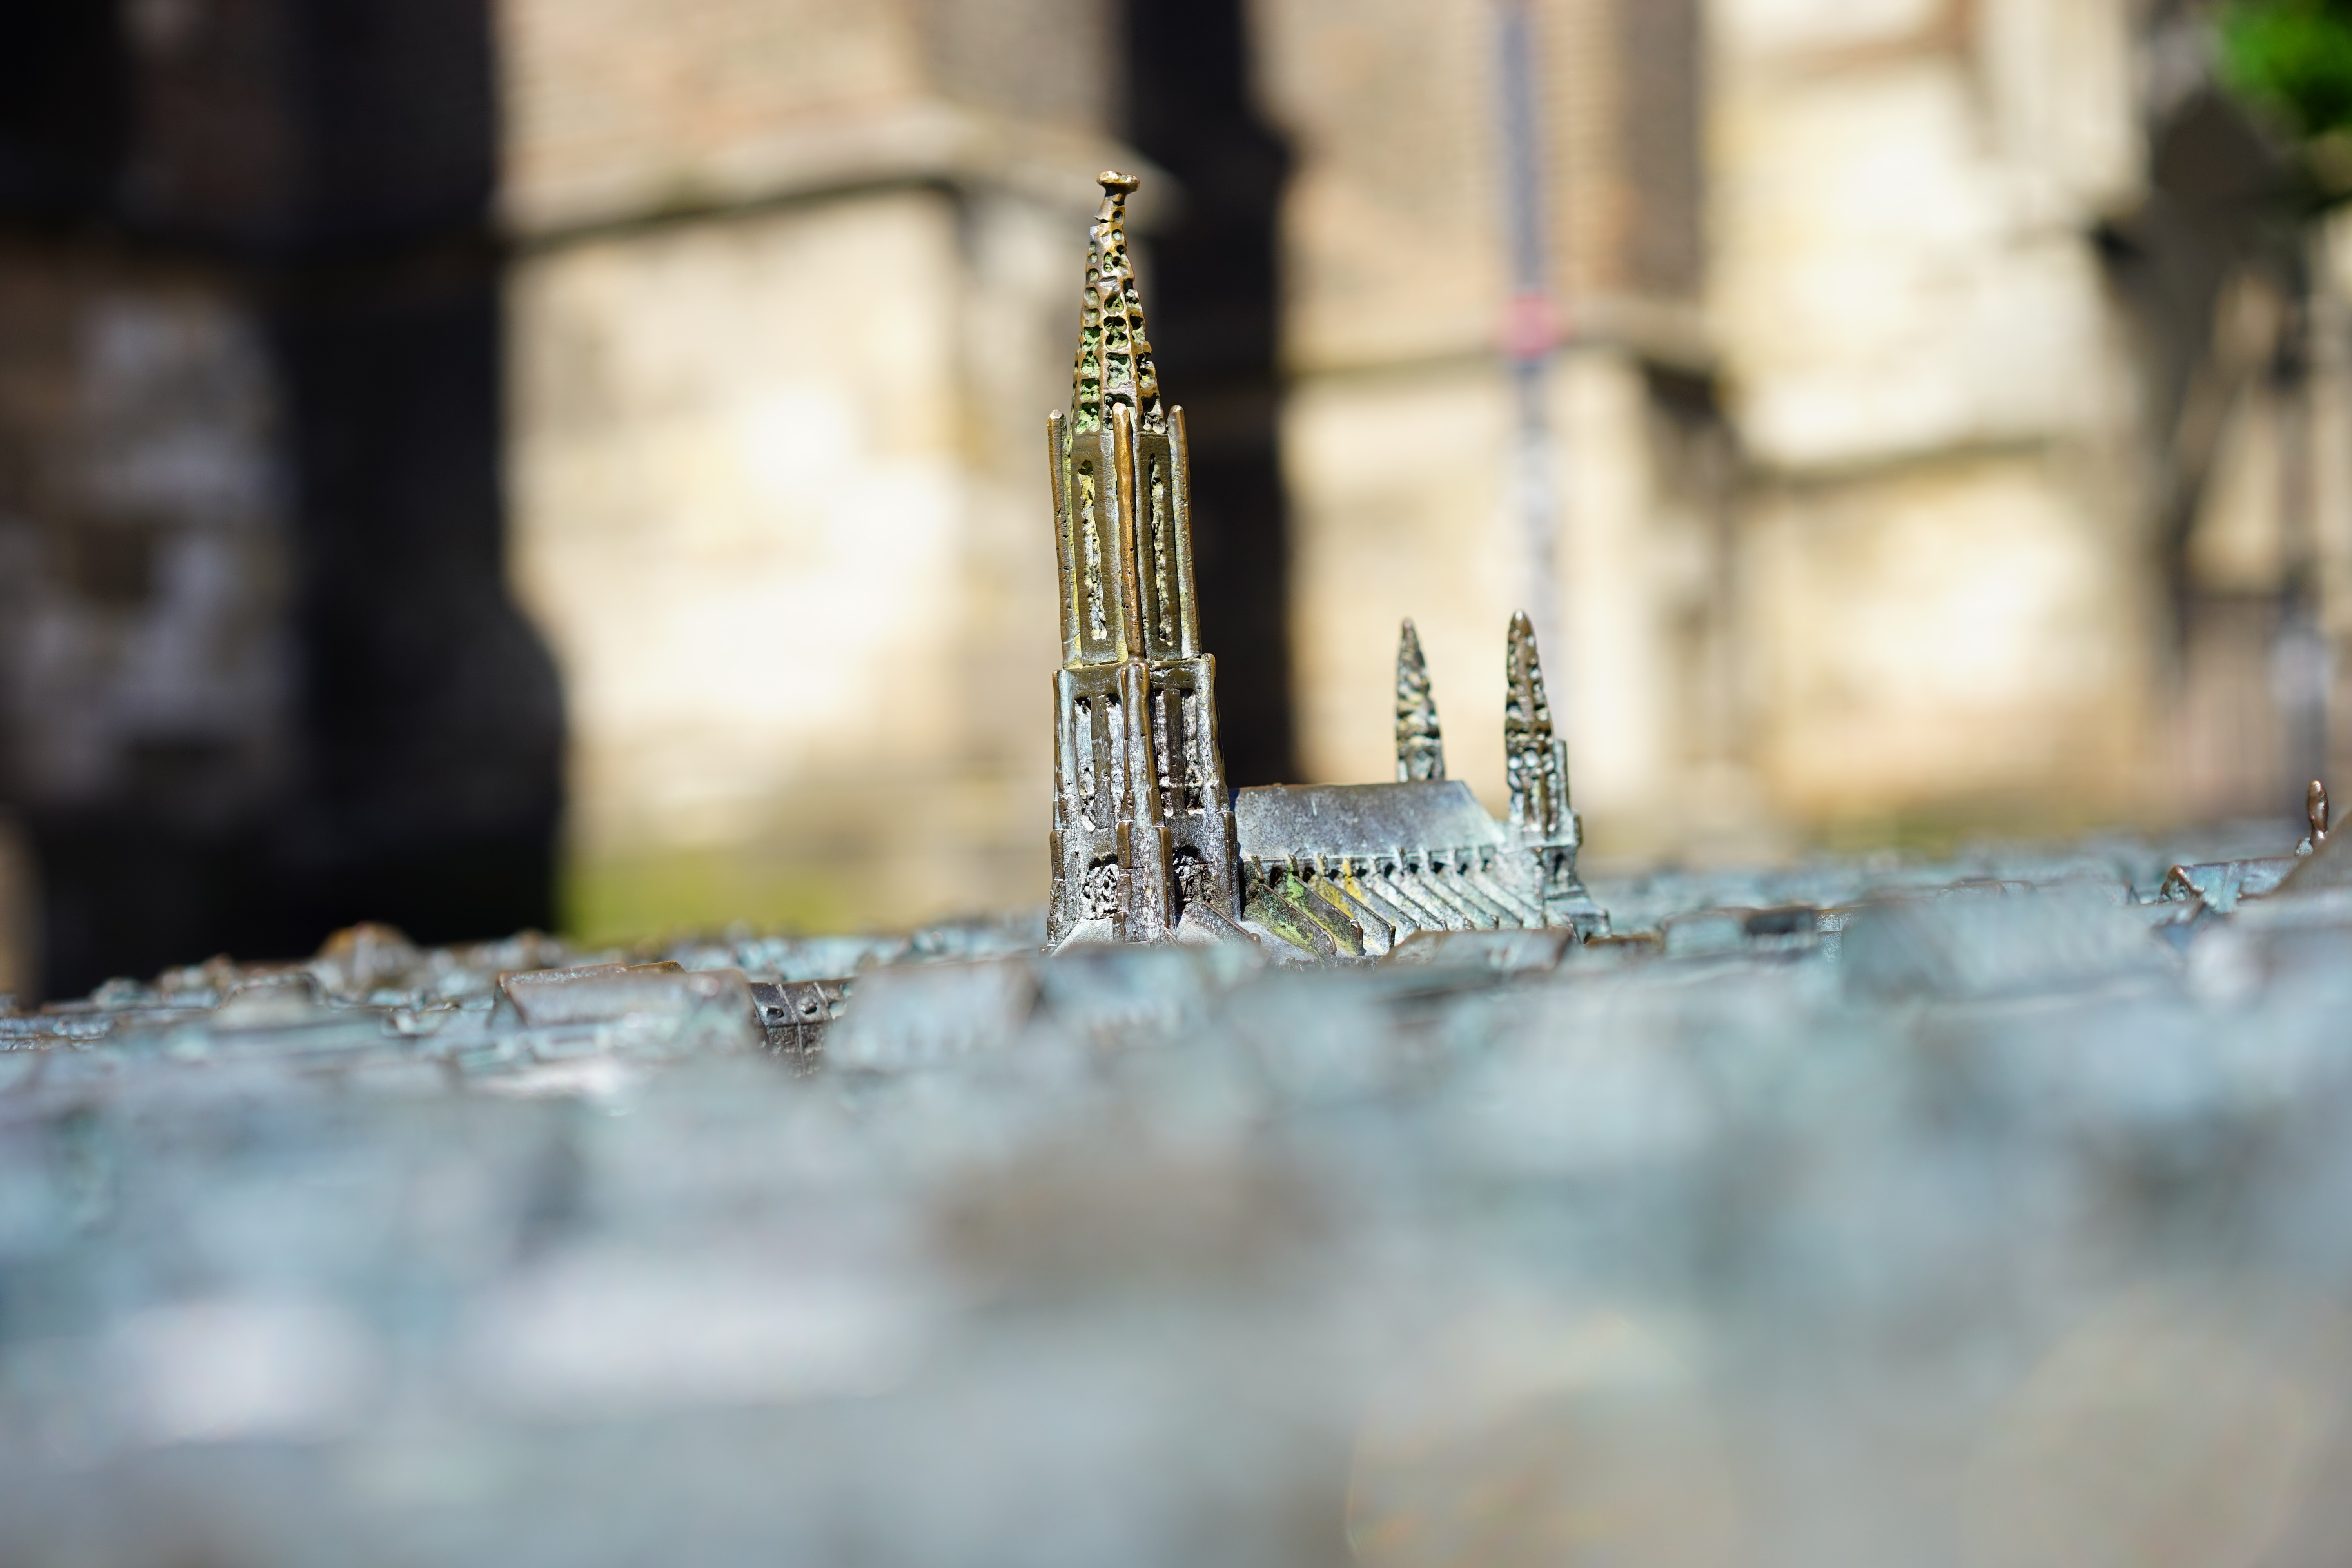
water, photography, plastic, city, cityscape, model, touch, tower, metal, church, map, orientation, blind, close up, help, old town, sculpture, streets, bronze, relief, depth of field, ulm, macro photography, disabled, tiefensch rfe, pedestrian zone, munster, ulm cathedral, cathedral square, city relief, bronze relief, city of ulm, visually impaired, modifier keys, braille